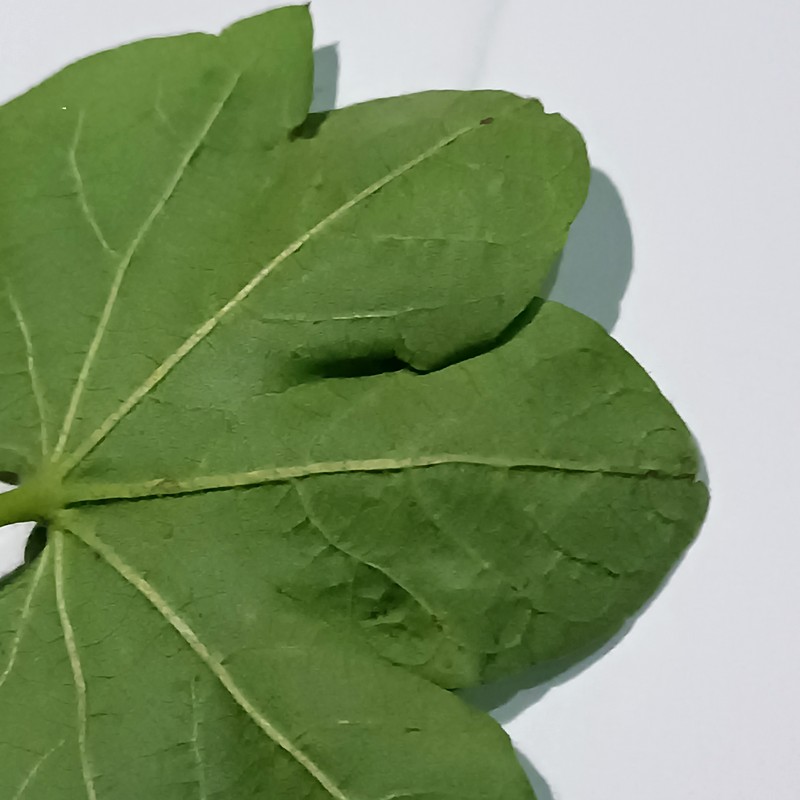
Label: Curl Virus